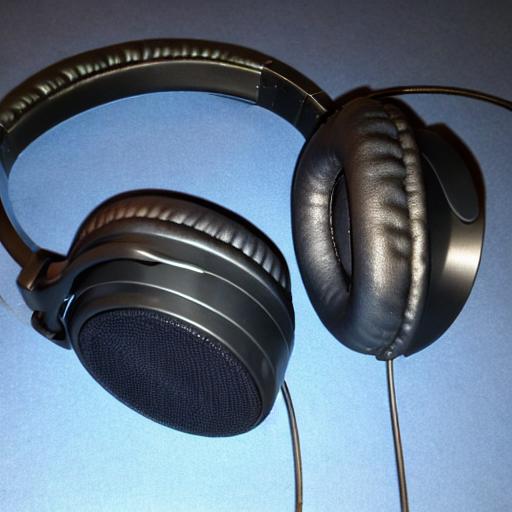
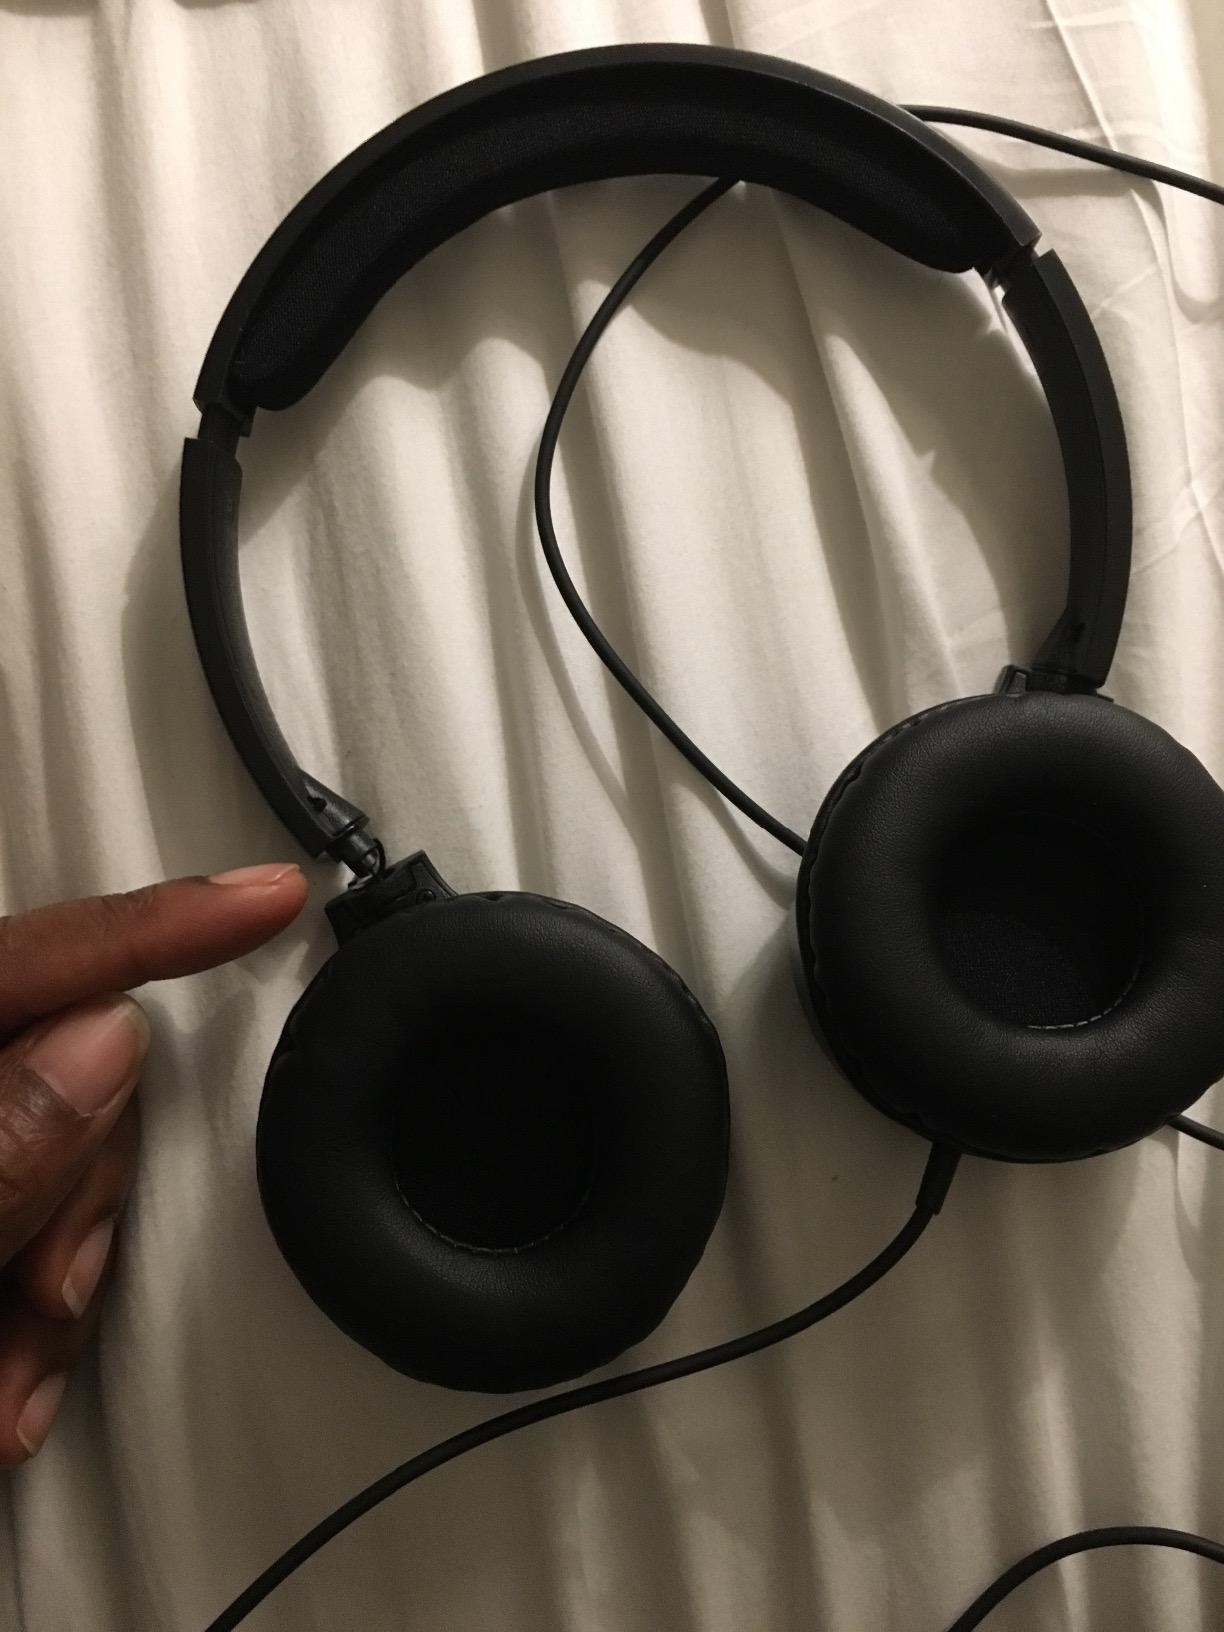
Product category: headphones
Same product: no